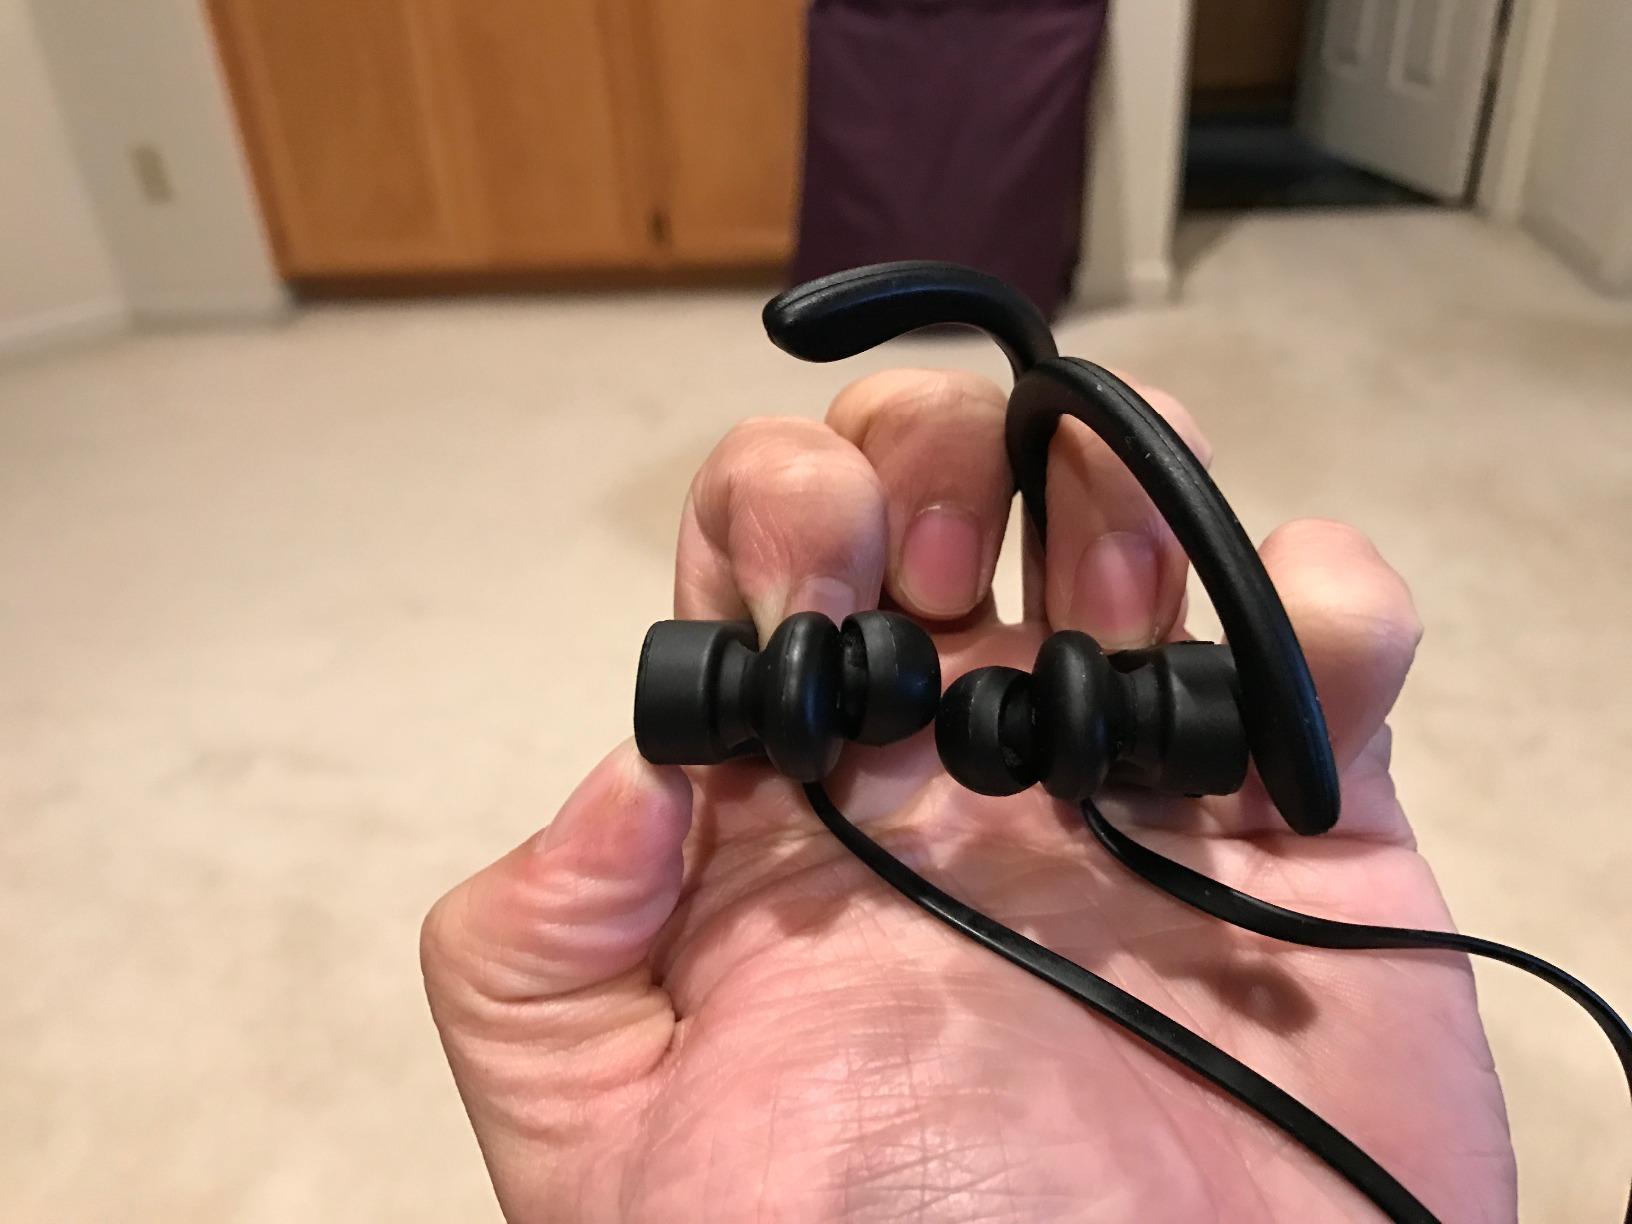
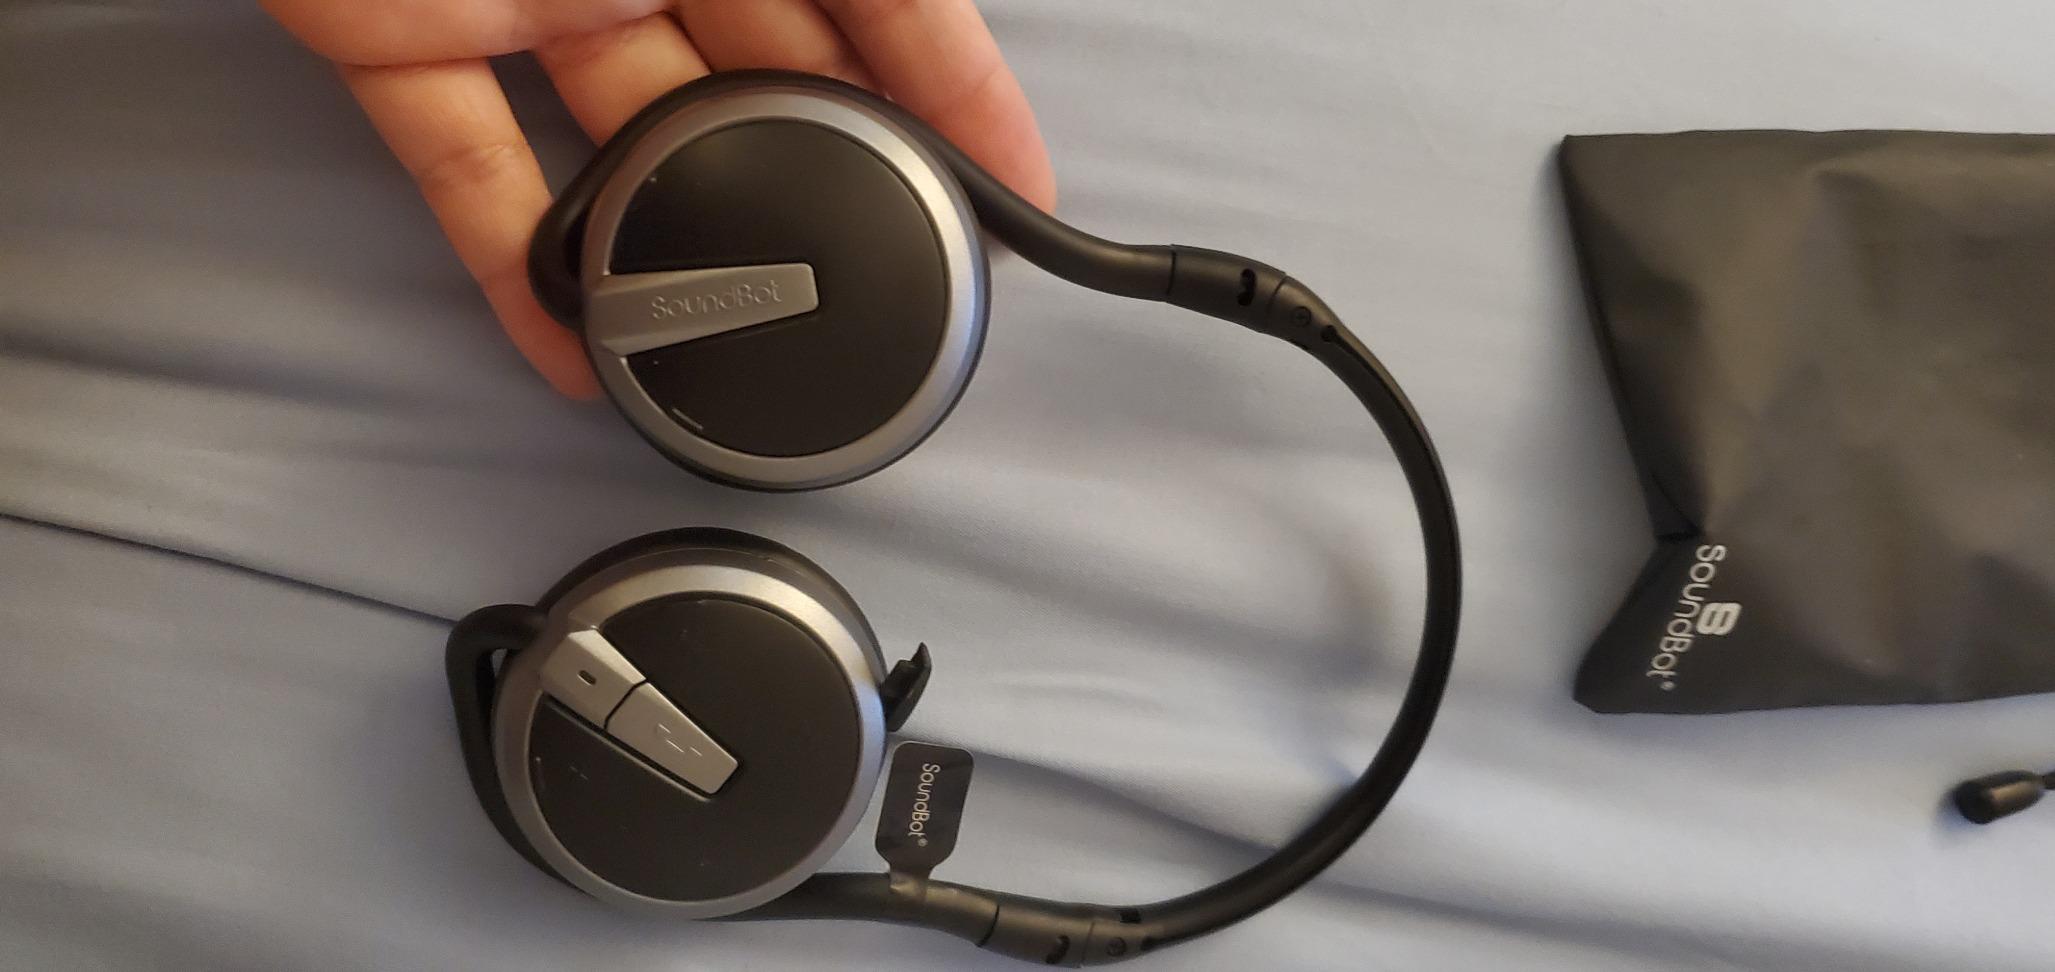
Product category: headphones
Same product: no